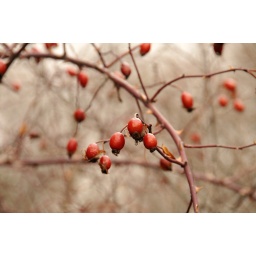
rose hips in winter red